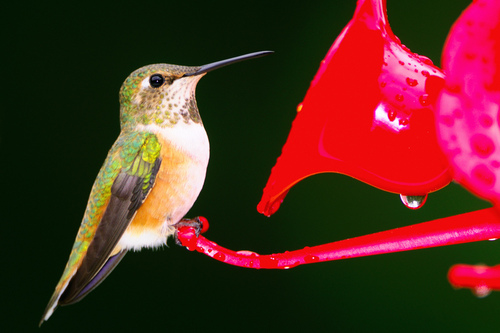
a long pointed billed bird with a pink breast and yellow fading to black primaries.
a small bird with with long and pointy bill with a orange side and spotty neck and the bird has mixed color rump and primaries and secondariesthe bird is tiny with a white breast and a long slender black bill.
this bird has a speckled belly and breast with a long needle like bill.
this extremely small bird has iridescent dappled wings over light brown feather, with darker brown primaries.
this small bird has a very long and slender bill for its body size, large black eyes, and a beautiful green, orange, and tan mottling over most of its body.
this is a small green bird with a white breast and belly and orange sides, as well as a very long and thin black beak
this bird has wings that are black and green and has a long bill
this bird has a long thin beak and a white belly.
this small bird has an extremely long and pointed beak.
Species: Anna Hummingbird